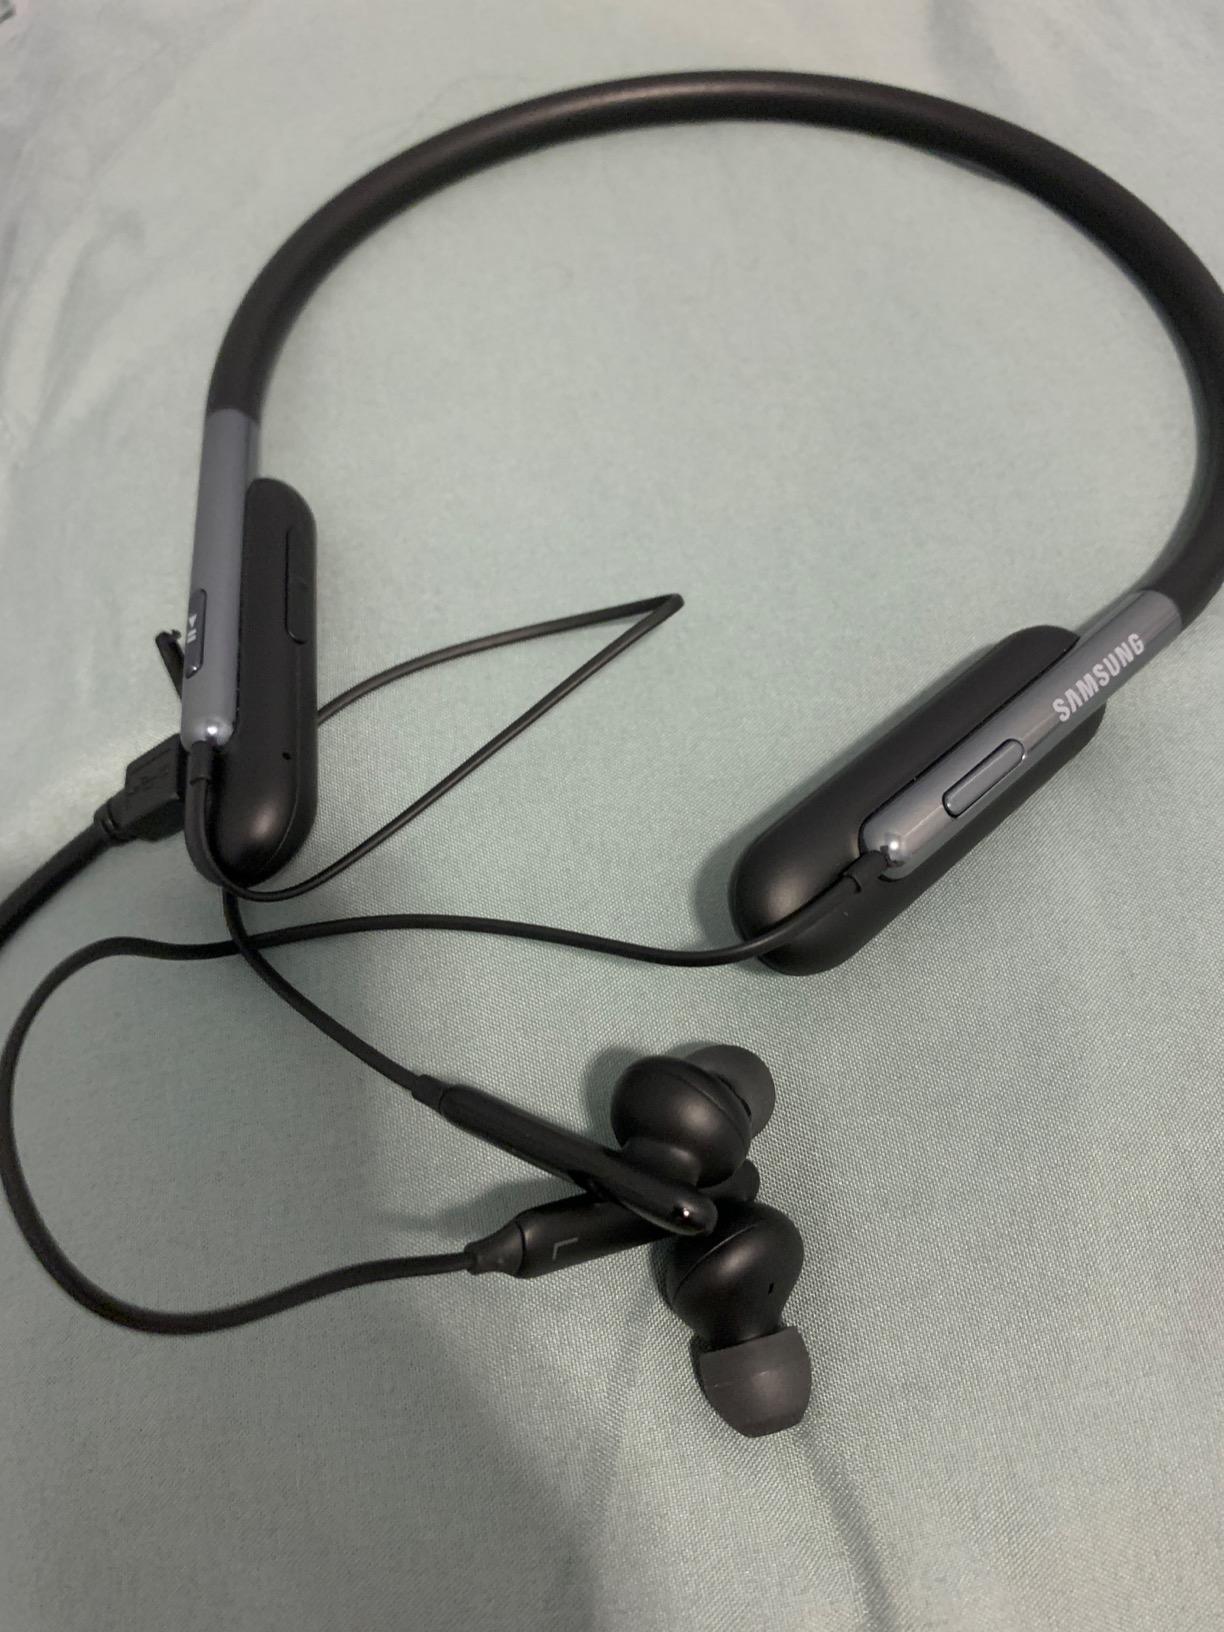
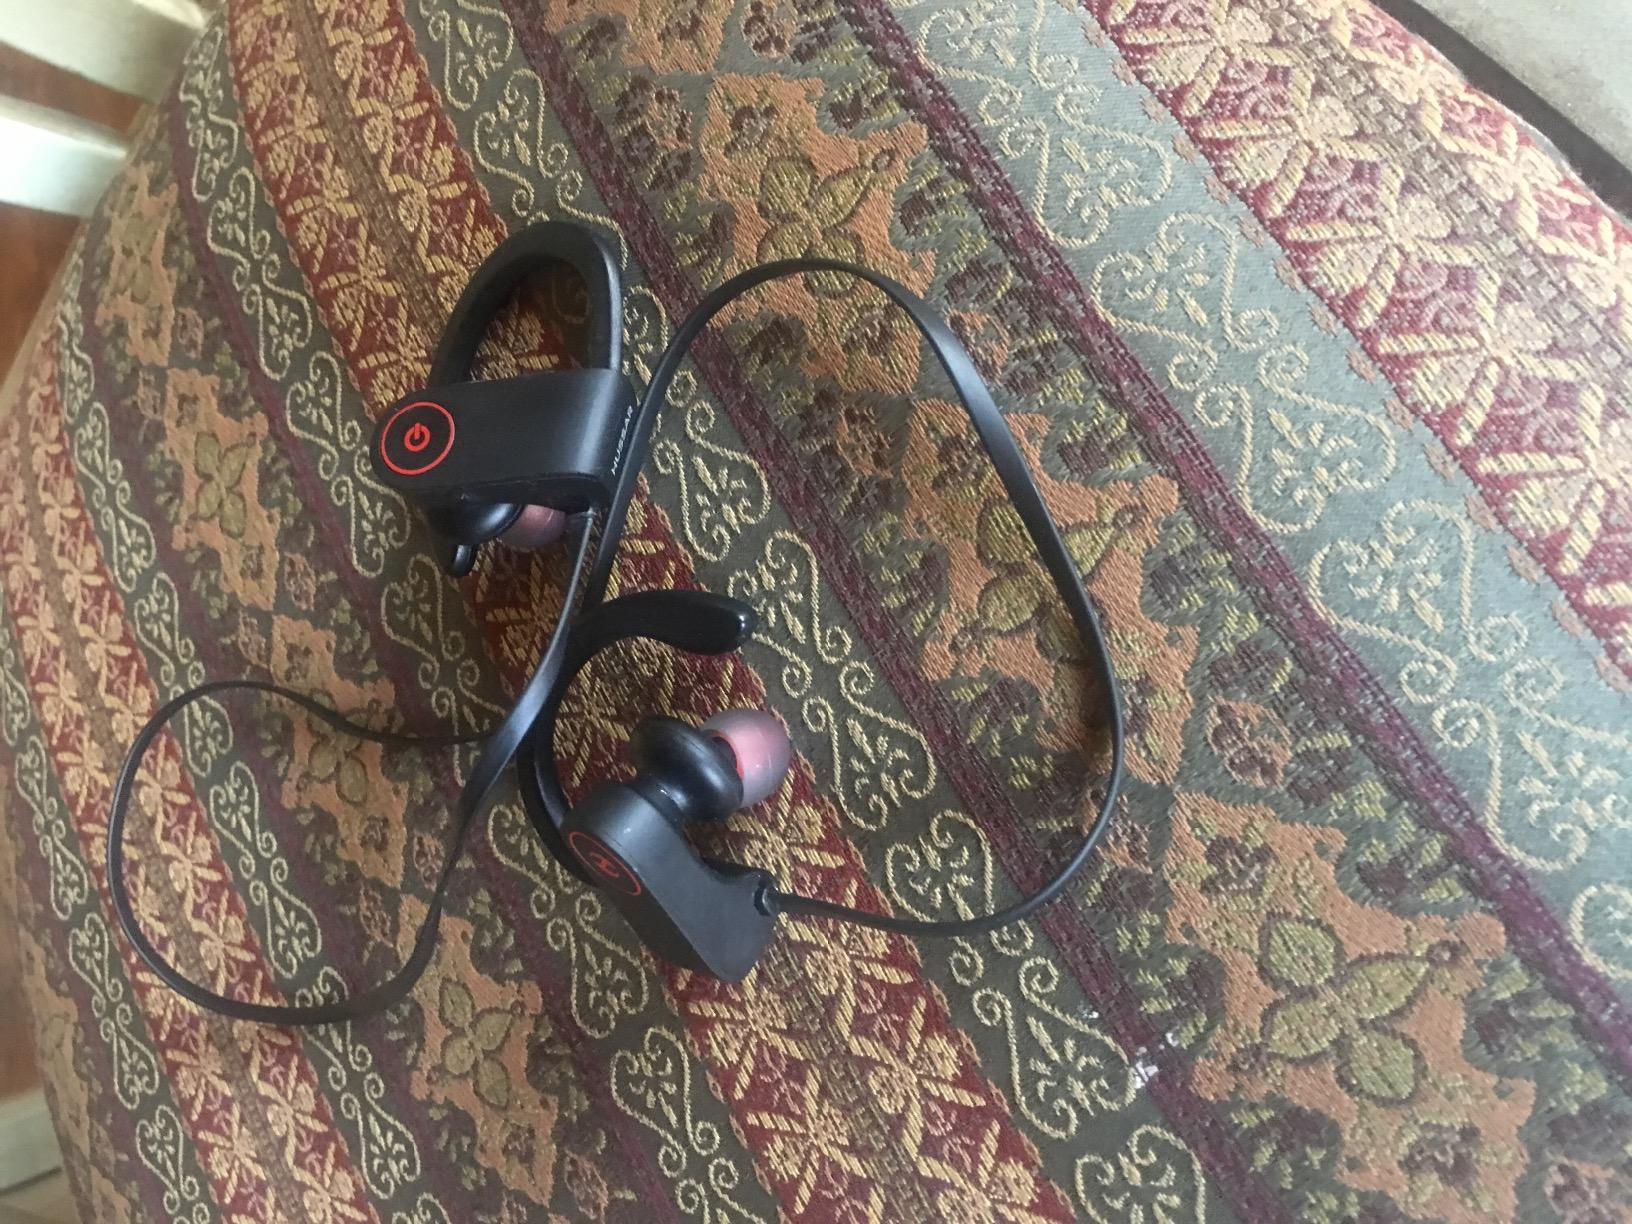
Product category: headphones
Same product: no